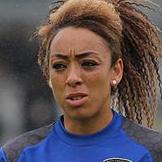
Age: 25